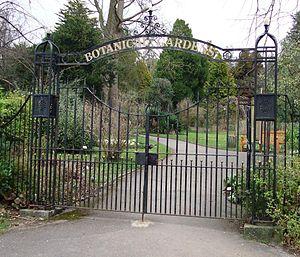
Persuasion est un téléfilm britannique de 93 min en première diffusion le 1ᵉʳ avril 2007 au Royaume-Uni sur ITV 1. Réalisé par Adrian Shergold sur un scénario de Simon Burke d'après le roman éponyme de Jane Austen, il est produit par Clerkenwell Films en association avec WGBH-Boston. Le tournage s’est déroulé en partie à Bath et à Lyme Regis, en septembre 2006. C'est la quatrième adaptation du roman de Jane Austen pour le petit écran.